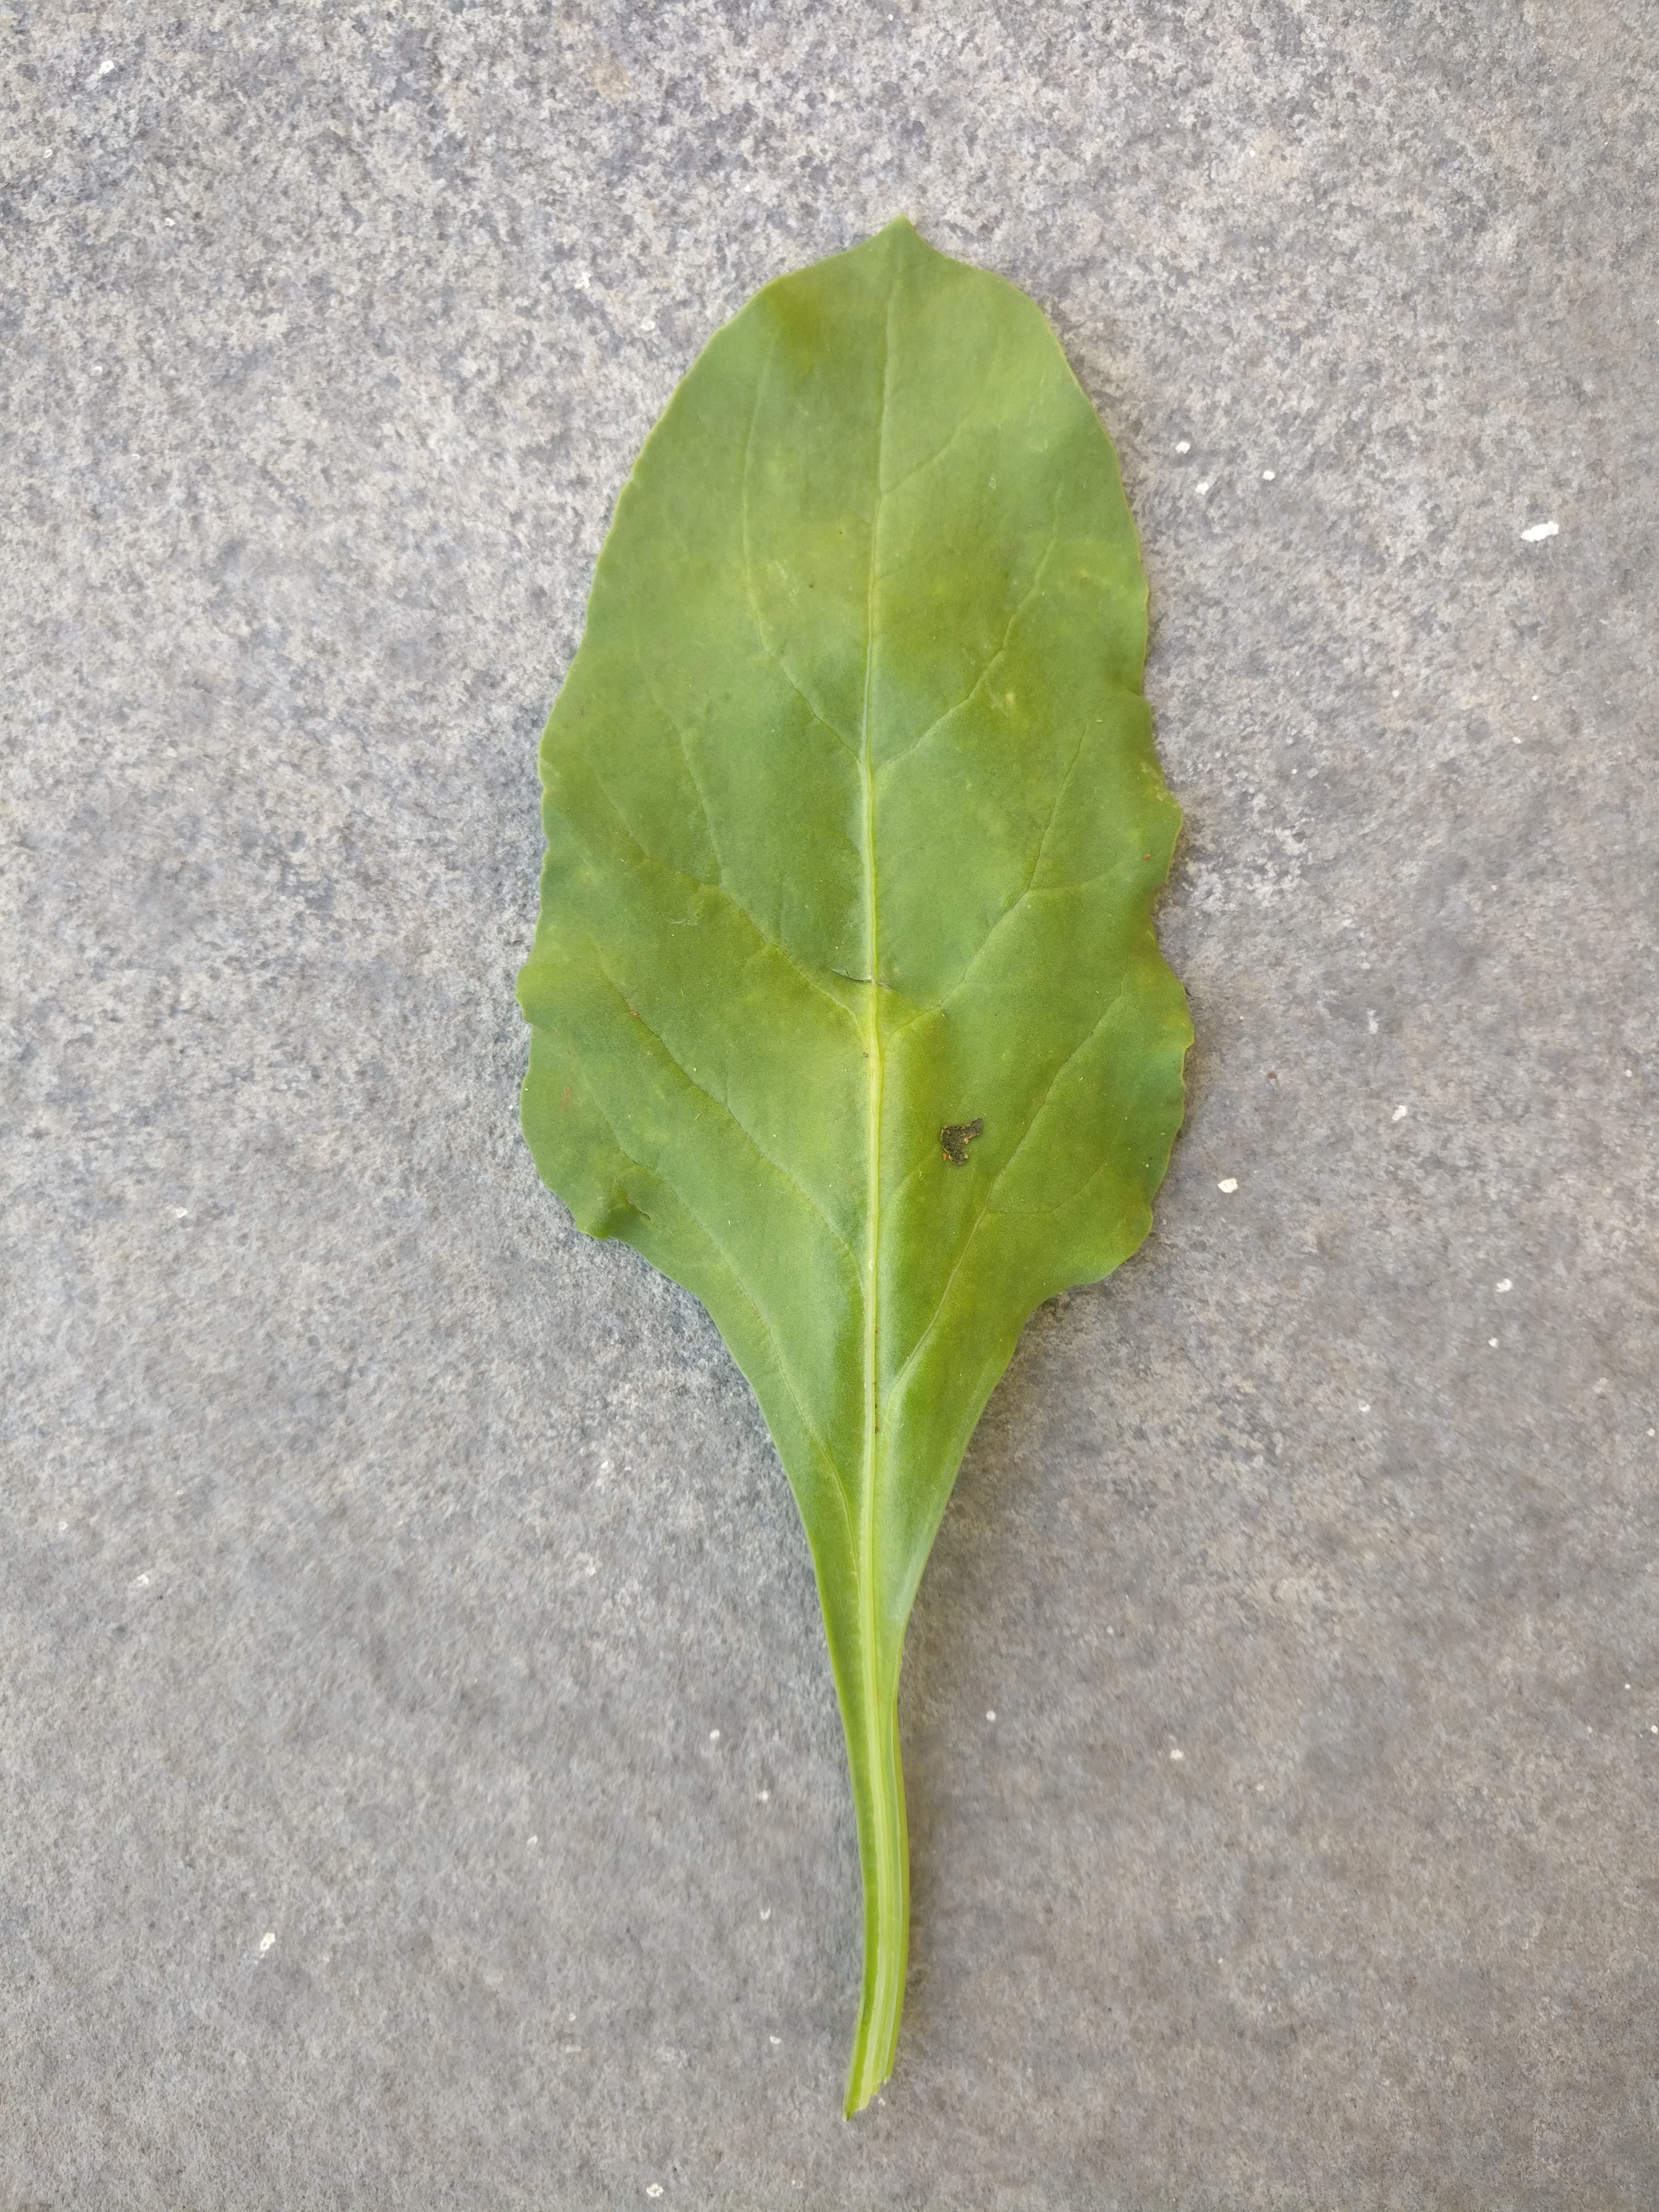
Plant: Palak(Spinach)